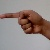
The image shows a hand gesture representing the letter 'G' in Indian Sign Language.